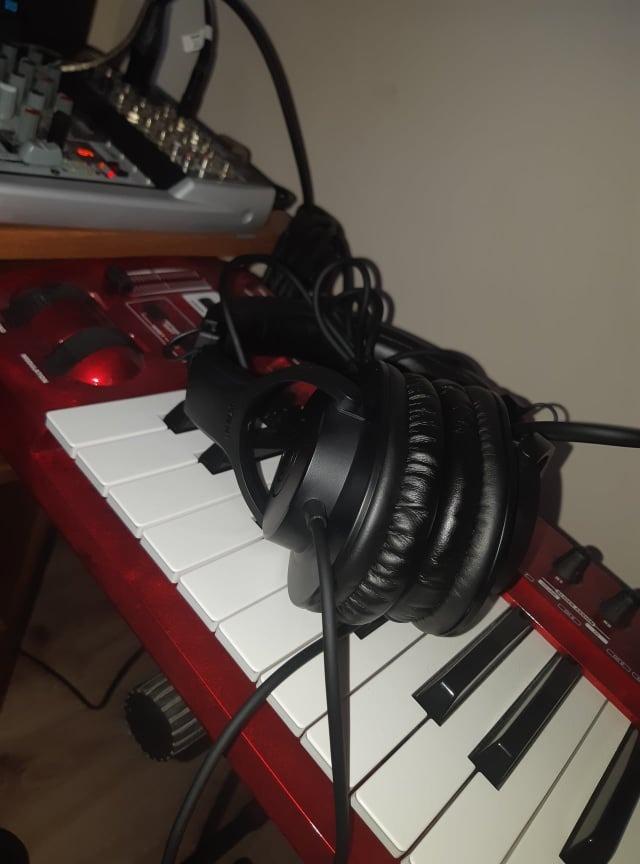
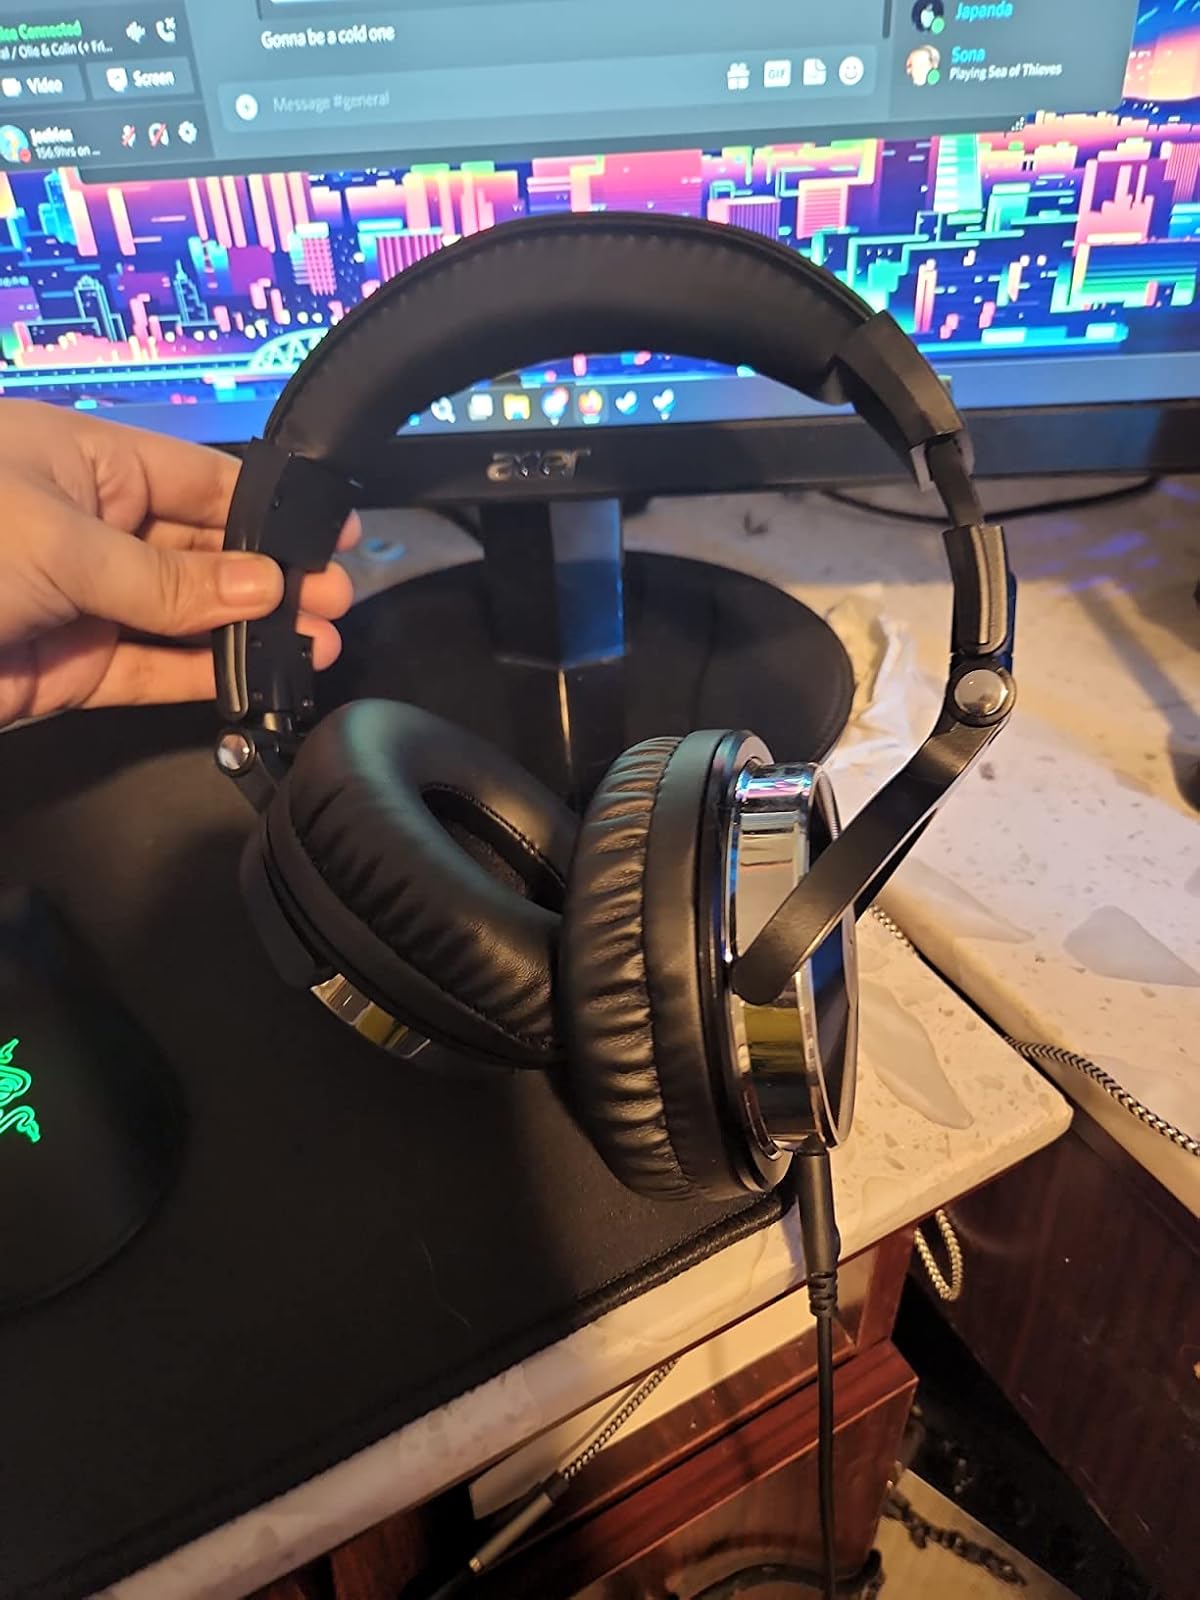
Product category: headphones
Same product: no